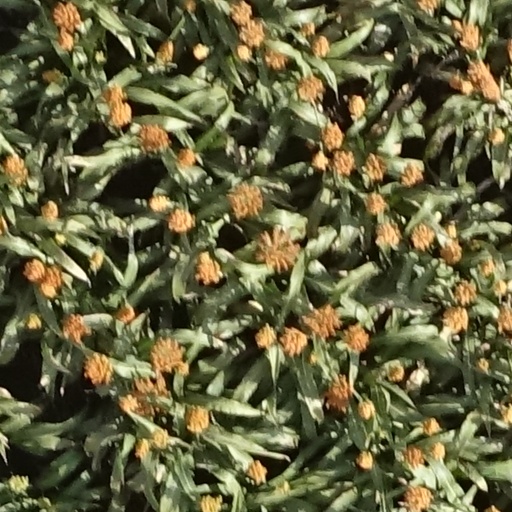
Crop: sorghum